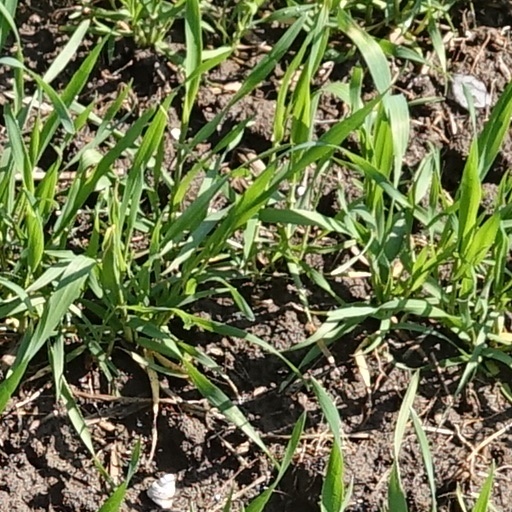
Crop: wheat